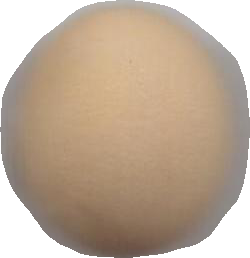
Variety: Grobogan